Amélie Lundahl

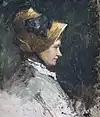
Portrait by Maria Wiik, 1879

After returning to Finland in 1889, she and Victor Westerholm helped to found the "Önningebykolonin", an art colony in the village of Önningeby in Åland.